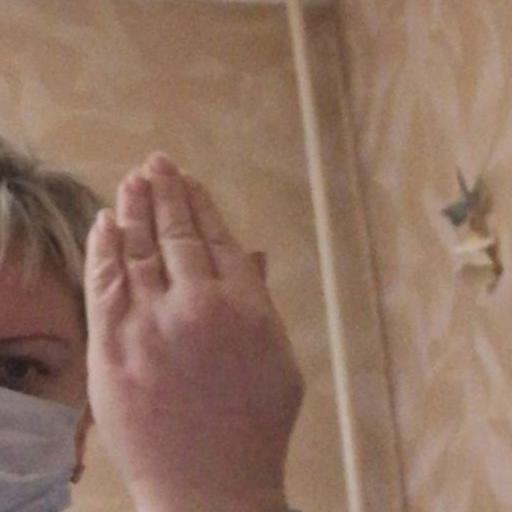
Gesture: stop_inverted